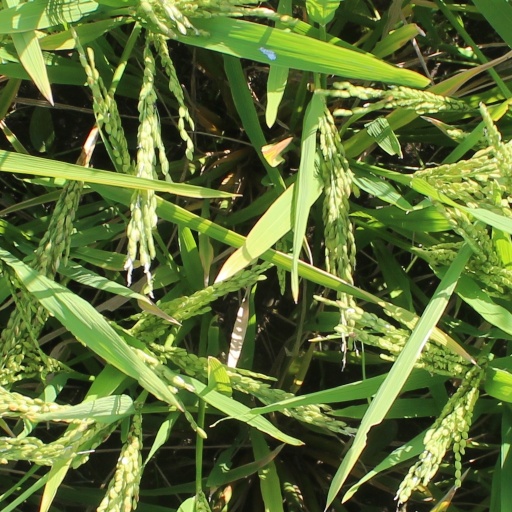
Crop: rice